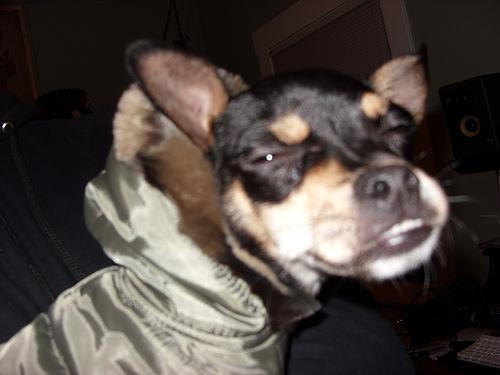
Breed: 561-n000127-miniature_pinscher